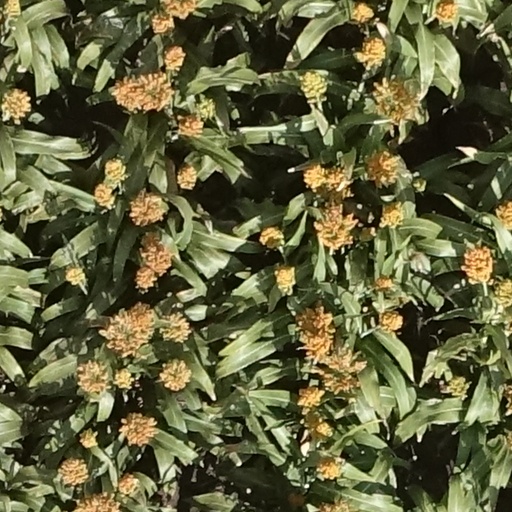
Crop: sorghum